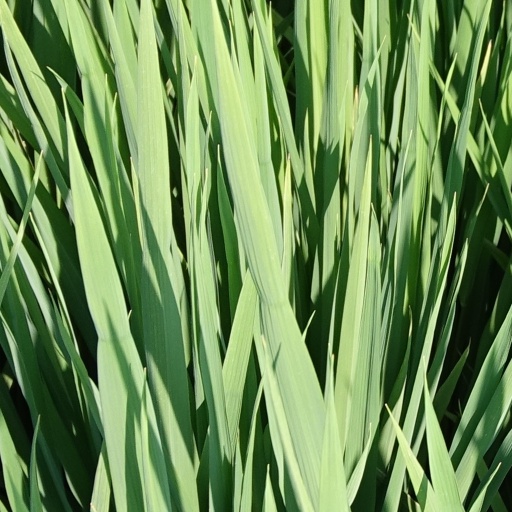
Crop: rice